Asylum in France

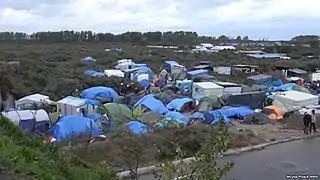
Calais "Jungle" refugee camps in 2015

The living conditions of some asylum seekers in France raised controversies as well. A frequently mentioned case relates to Migrants near Calais and Dunkirk, where refugees built shelters and formed even communities themselves for decades. On the one hand, Living qualities in these temporary camps are described as "dire" by some observers and are criticised as sanitary conditions, medical services and living qualities are reported to be inadequate. However, President Macron also stressed the "illegal actions" that happened by asylum seekers near Calais as they hope to reach the UK and some of the residents had been legally transported to reception centres. Camps near Calais have been announced to be "dismantled" reported in 2015, however, some estimated that 900 asylum seekers are still living near the area.